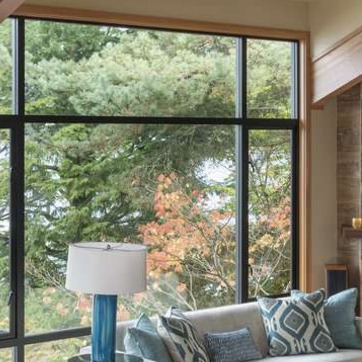
Material: glass